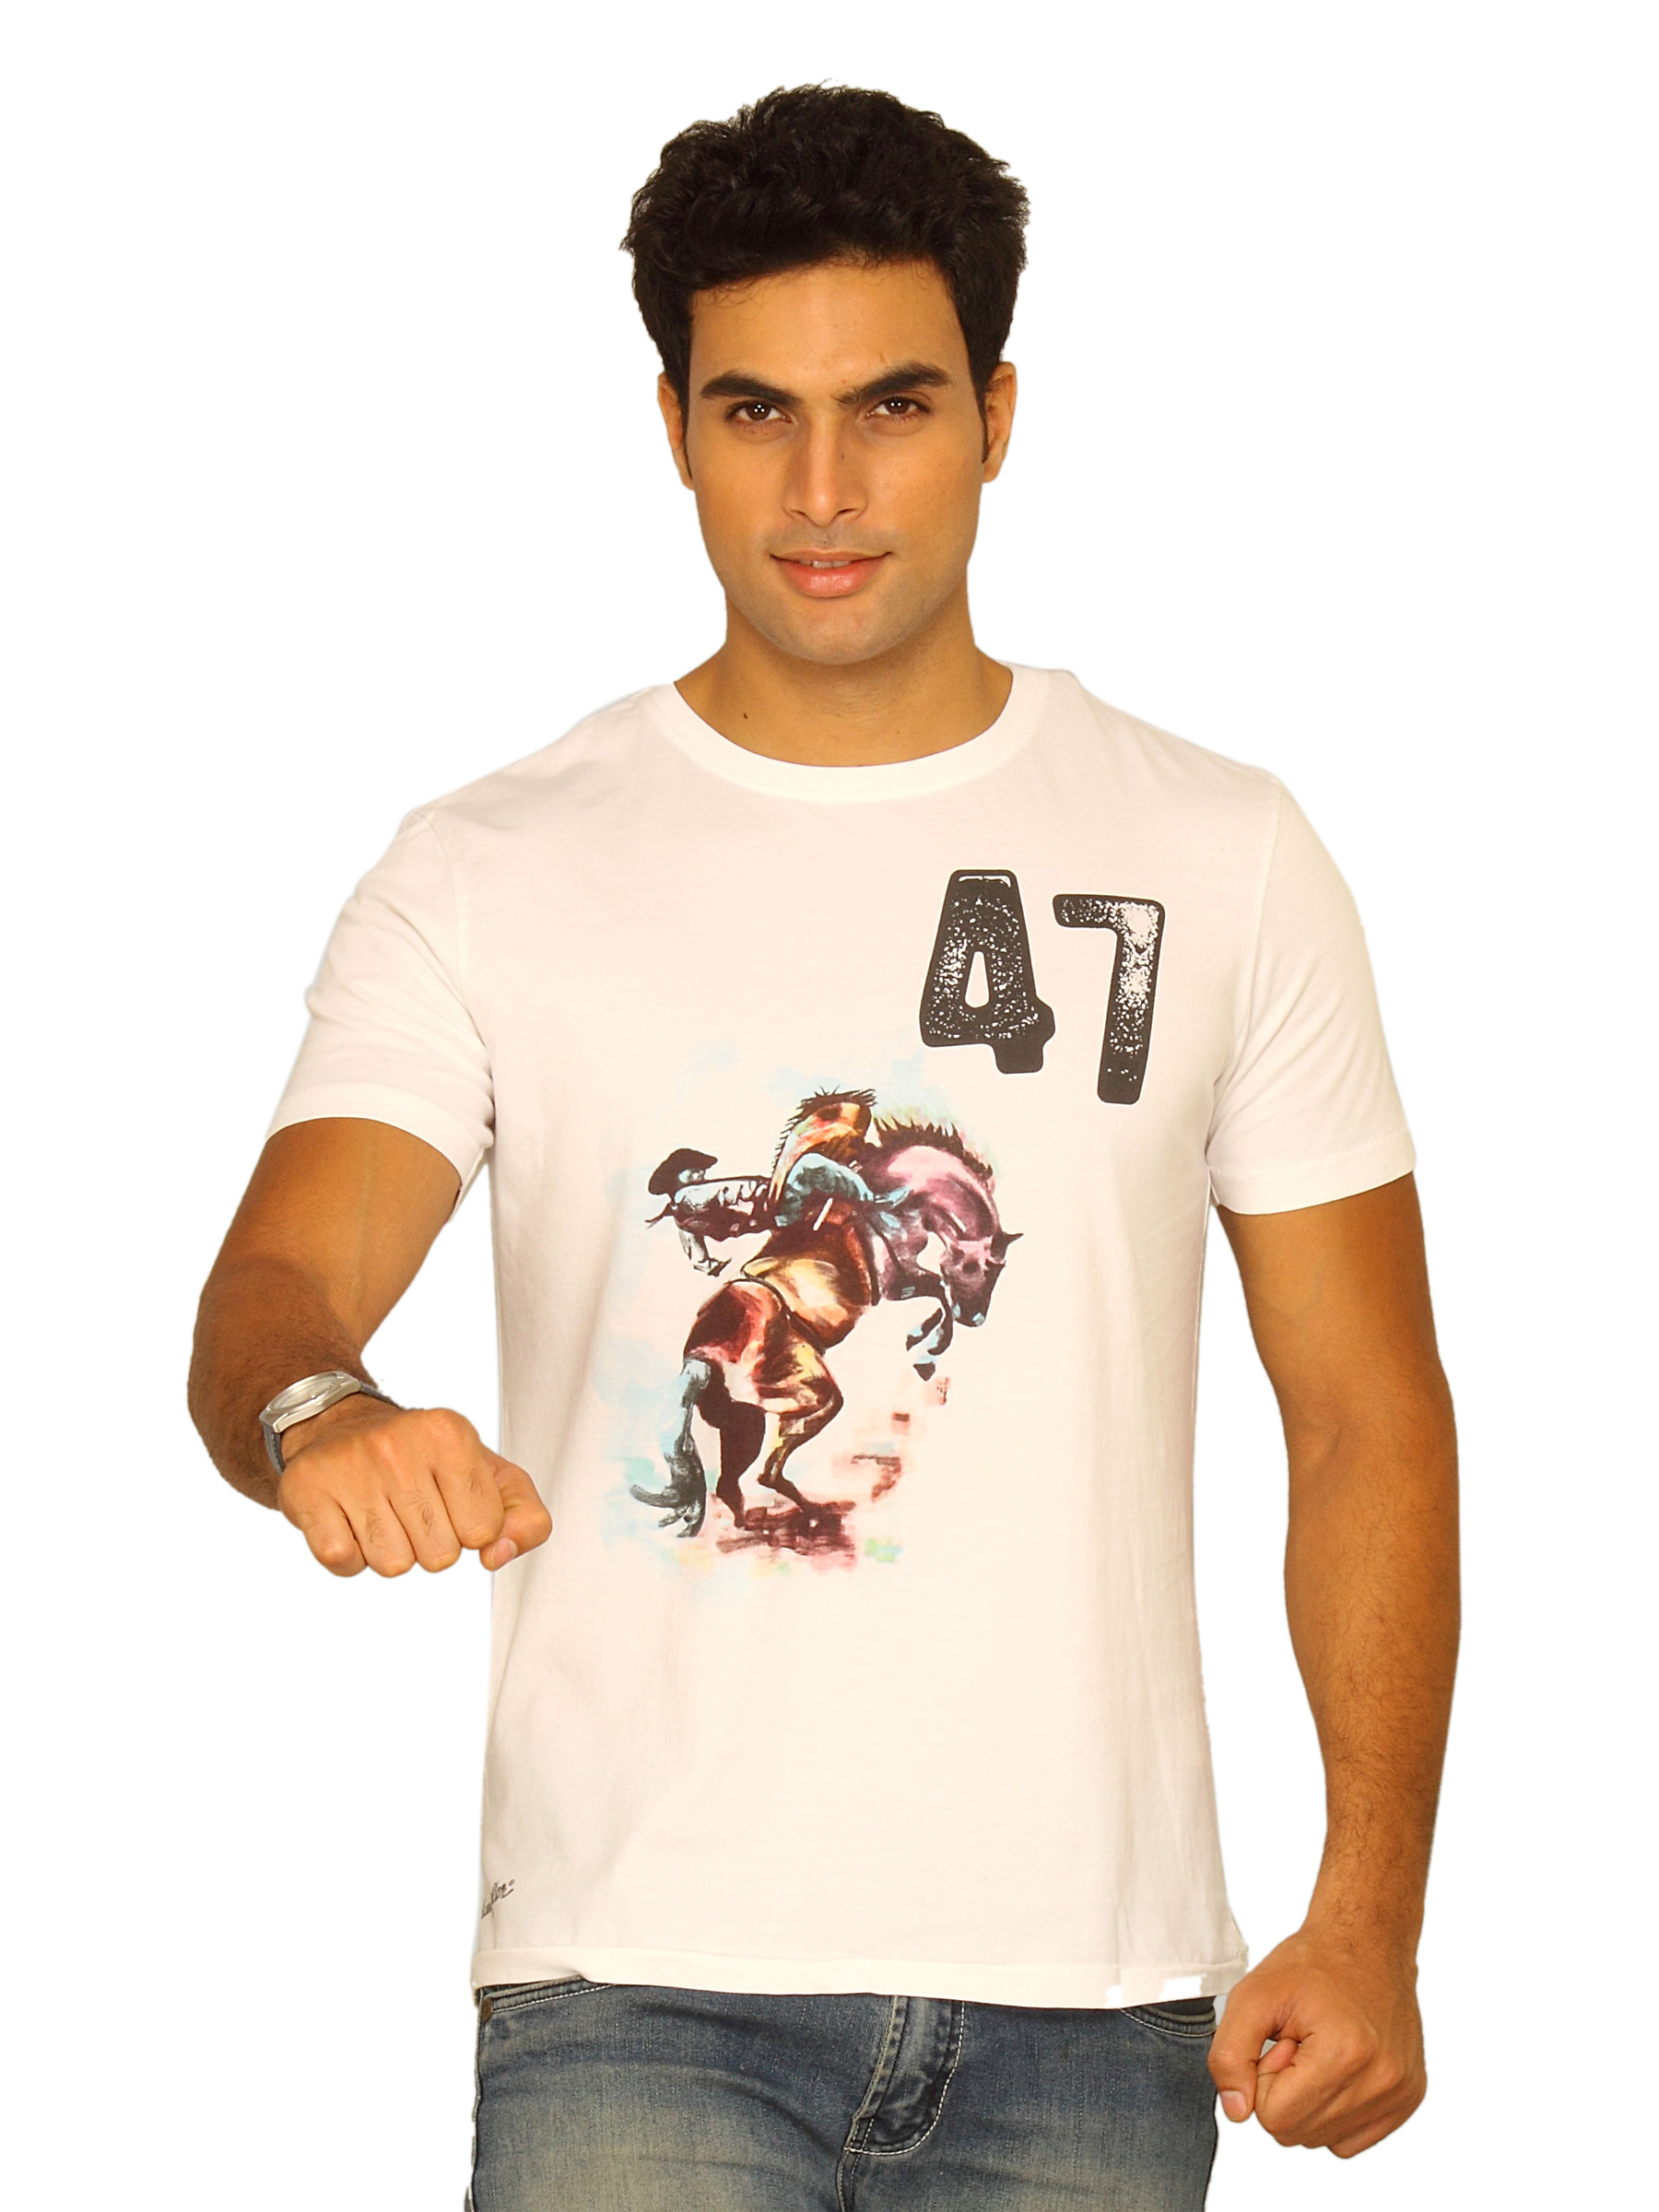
Wrangler Men's Cowboy Color White T-shirt
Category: Apparel / Topwear / Tshirts
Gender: Men
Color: White
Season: Summer 2011
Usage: Casual